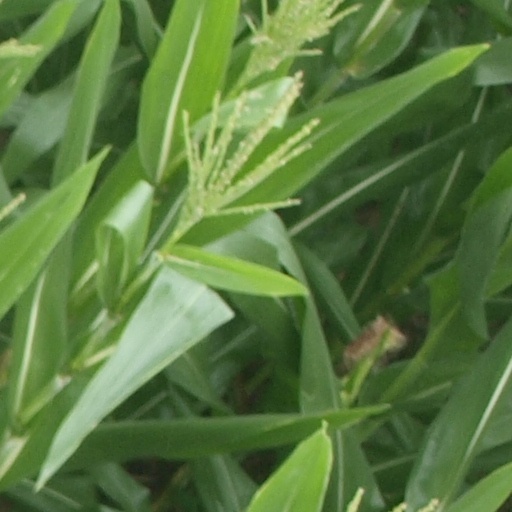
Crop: maize; corn